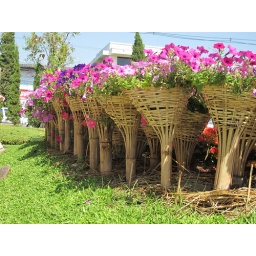
Detail of the woven bamboo baskets used to add height to flowers in a bed at the King Mengrai monument.